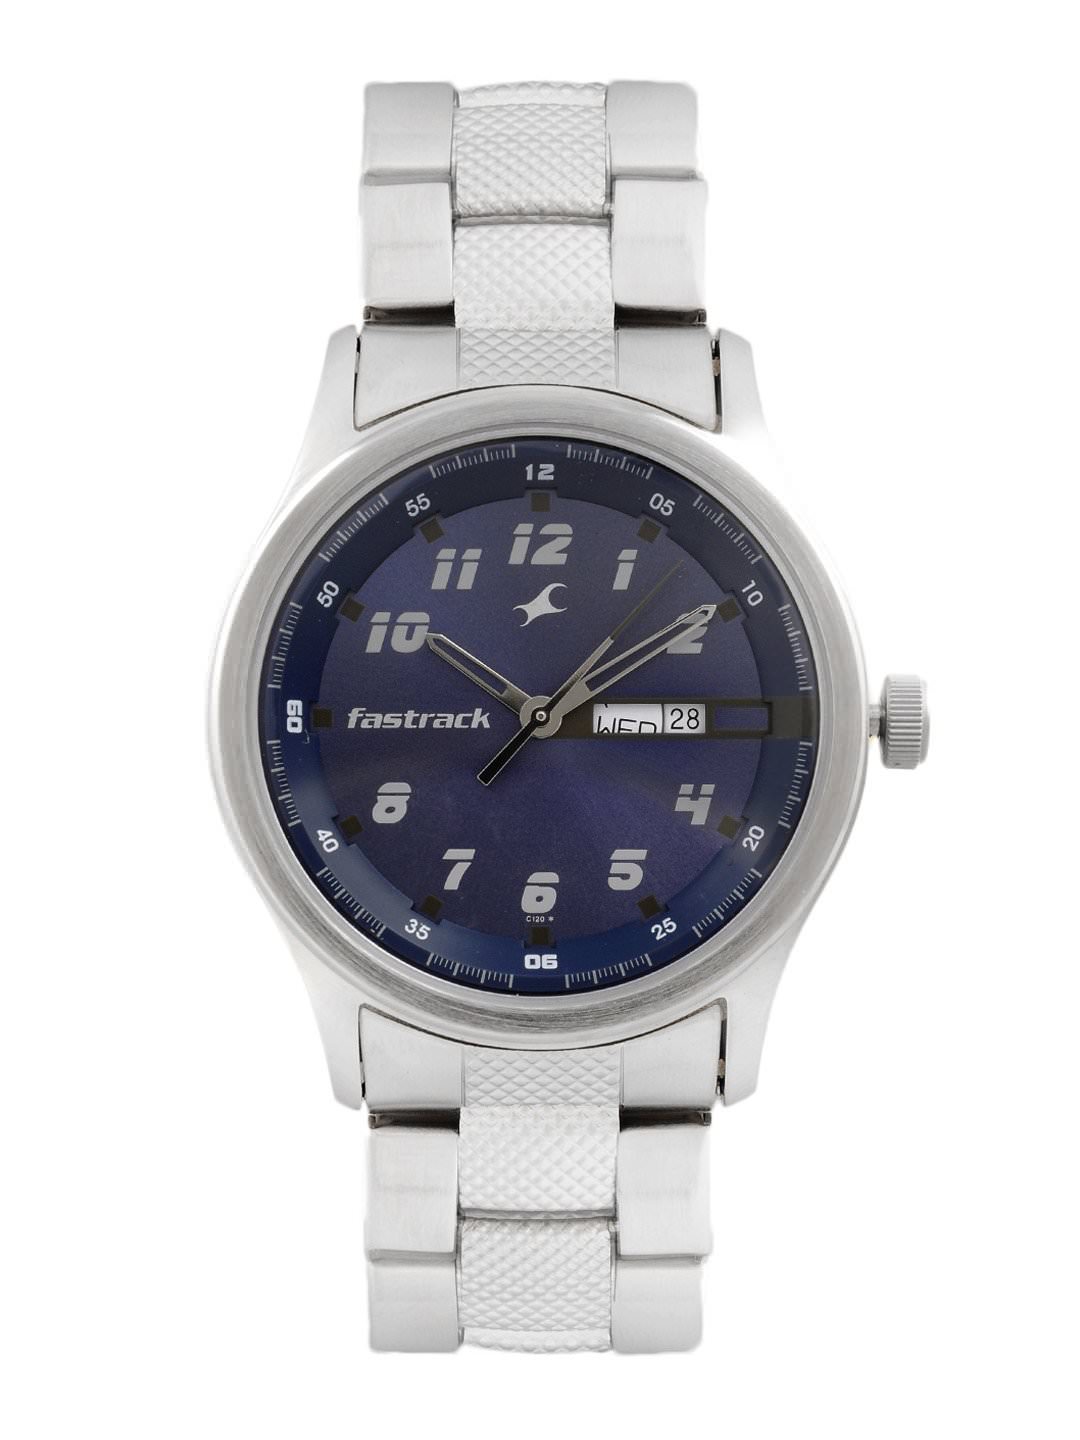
Fastrack Men Blue Dial  Watch
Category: Accessories / Watches / Watches
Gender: Men
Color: Steel
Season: Winter 2016
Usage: Casual